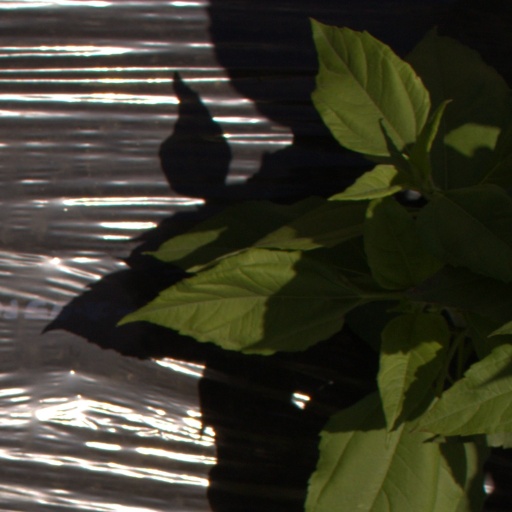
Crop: Jerusalem artichoke